History of Deportivo de La Coruña

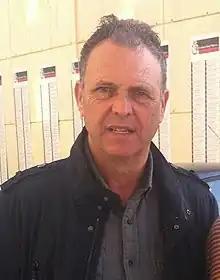
Joaquín Caparrós.

Besides, at the start of the season 2003/2004 Deportivo were obligated to play pre-round European matches for the first time in their history. And the club had to cope with a tough Champions League pre-round draw as Rosenborg were attached to the Galicians. And a tough task it became because after 180 minutes of football just one goal was scored between the two sides. Luckily it concerned Albert Luque's goal in Riazor (1-0) after a 0–0 draw in Norway. For the fifth time in a row Deportivo had qualified for the Champions League, a great achievement in Spanish (and European) football.